James Armor House

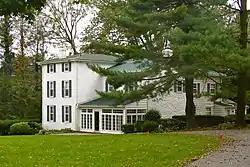
James Armor House, October 2011

James Armor House is a historic home located near Wilmington, New Castle County, Delaware. It is a -story, stuccoed stone and frame dwelling that was constructed in three major building phases. It consists of a two-story stone rear wing dating to about 1804, a -story vernacular Italianate style stone main block built about 1850, and two-story Colonial Revival style frame wing built in the 1930s. Also on the property is a contributing garage/workshop built in the 1930s.